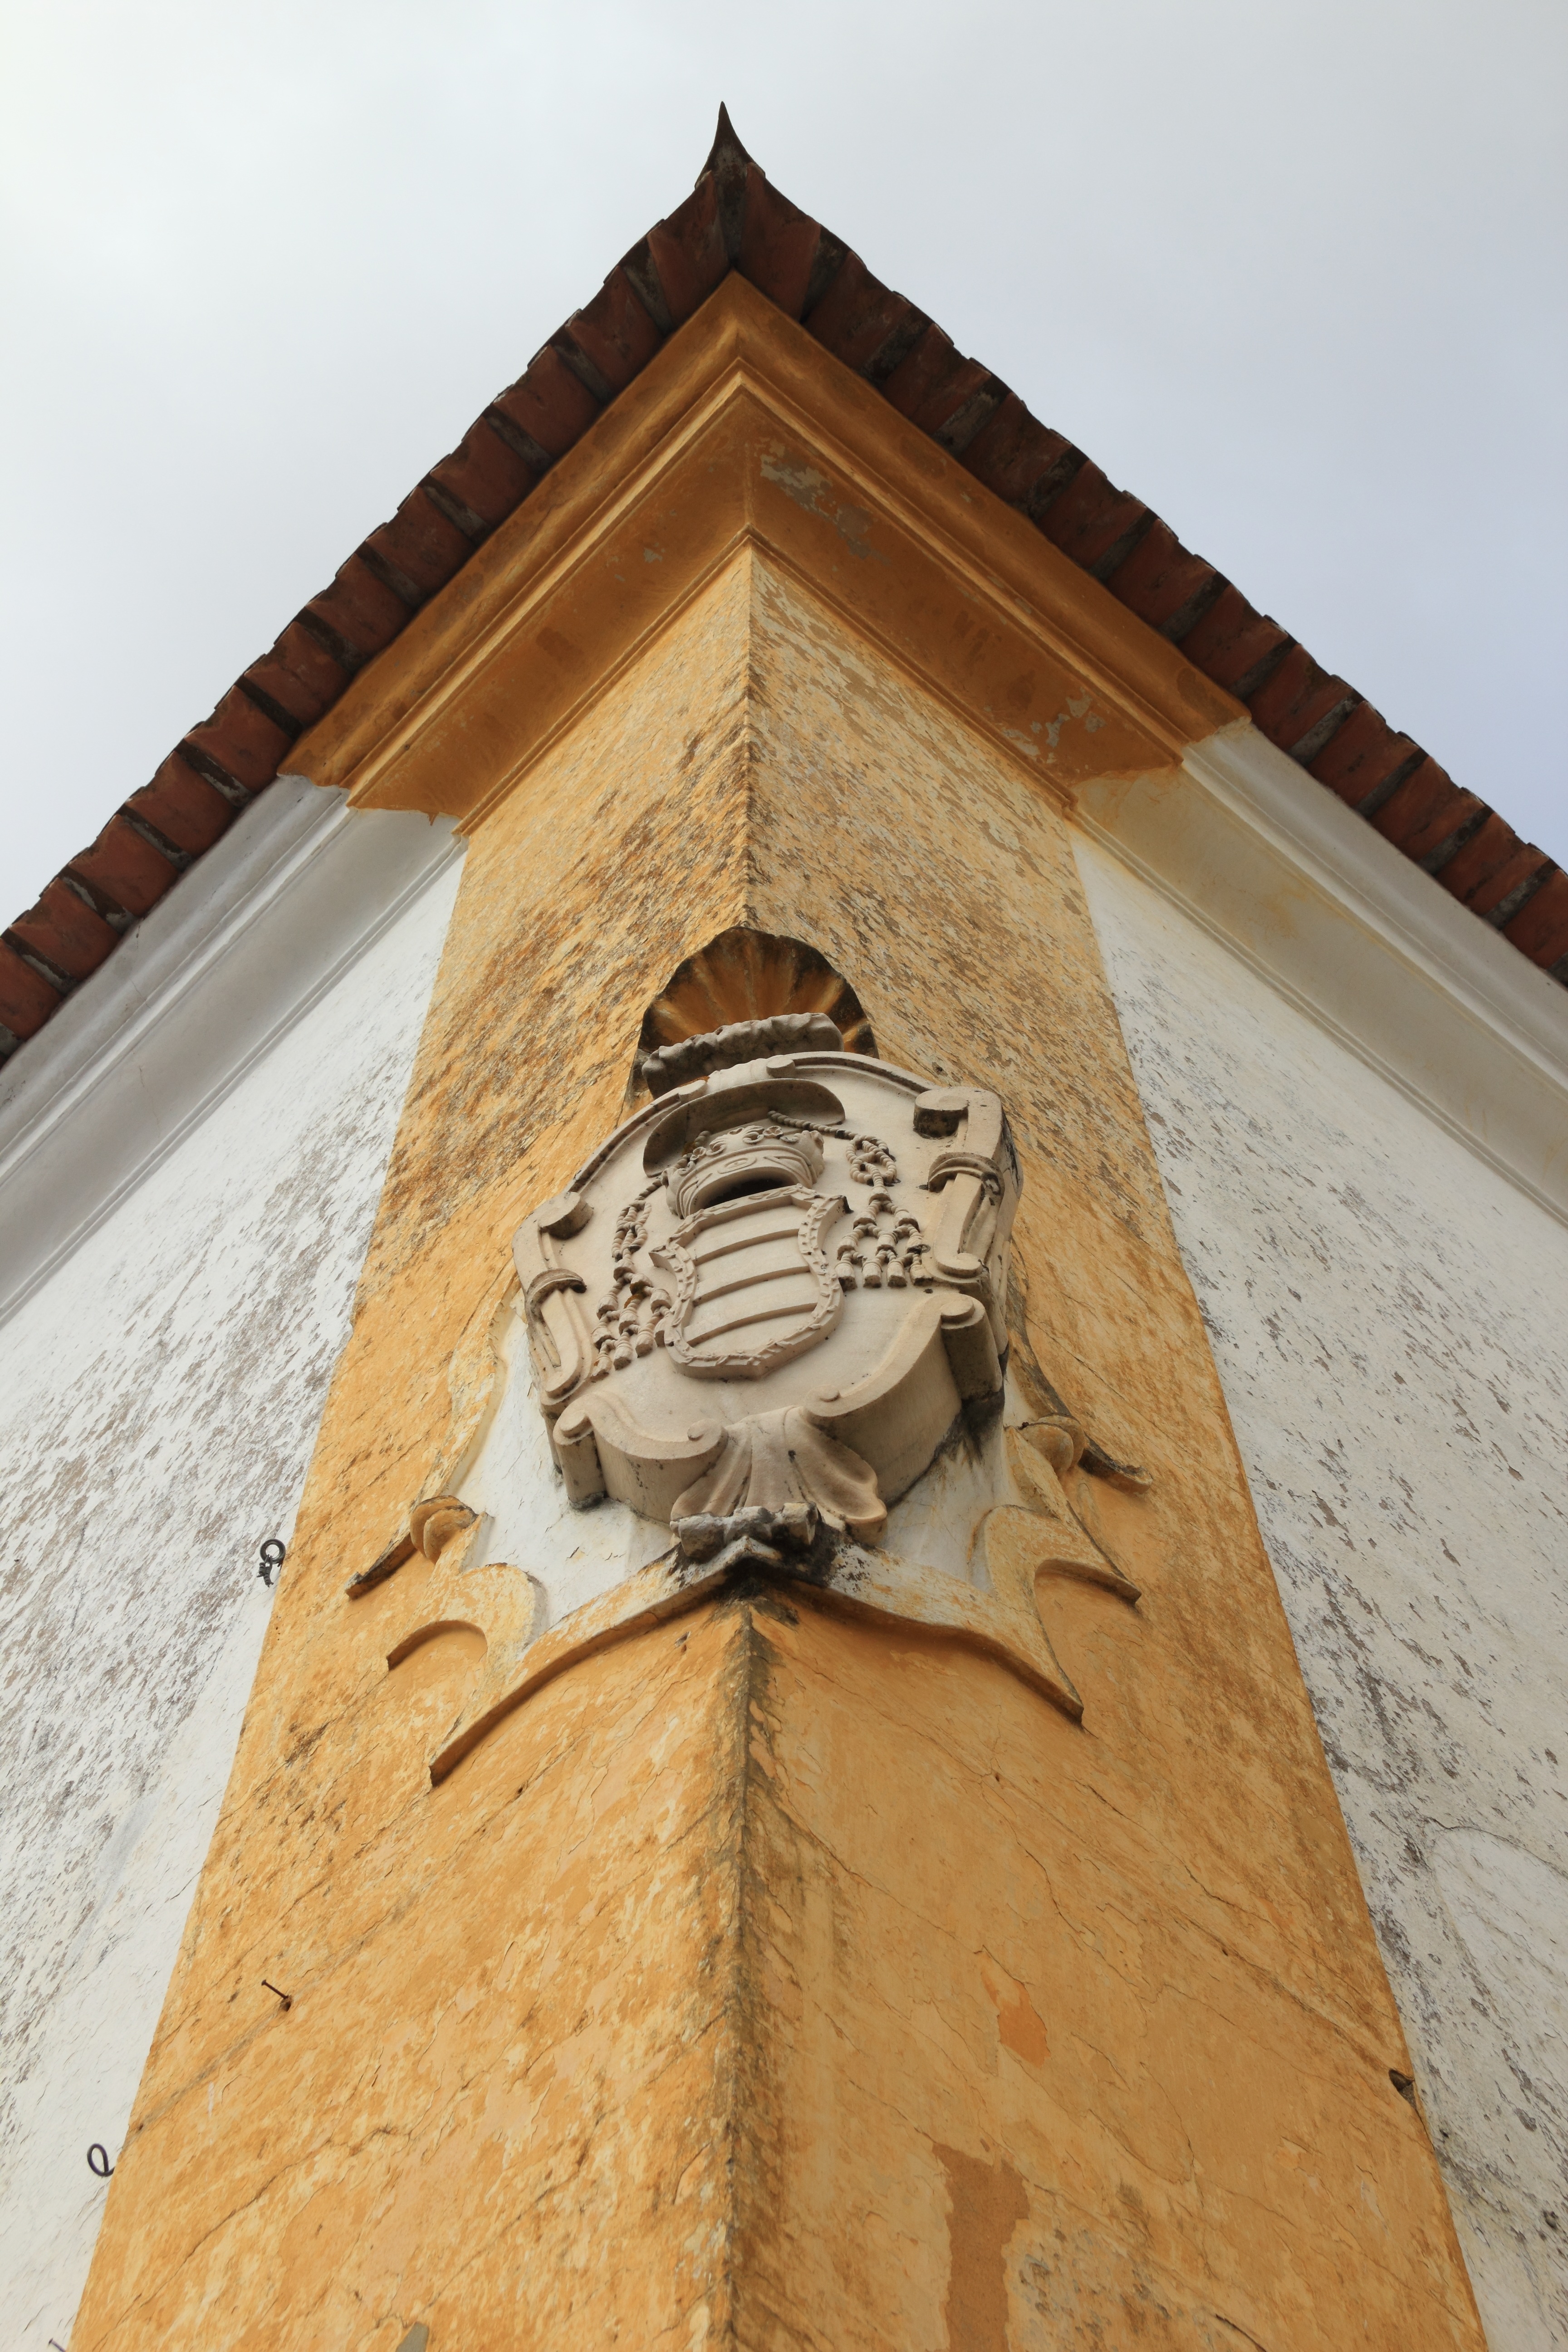
wood, street, monument, statue, sculpture, art, temple, corner, portugal, carving, evora, ancient history